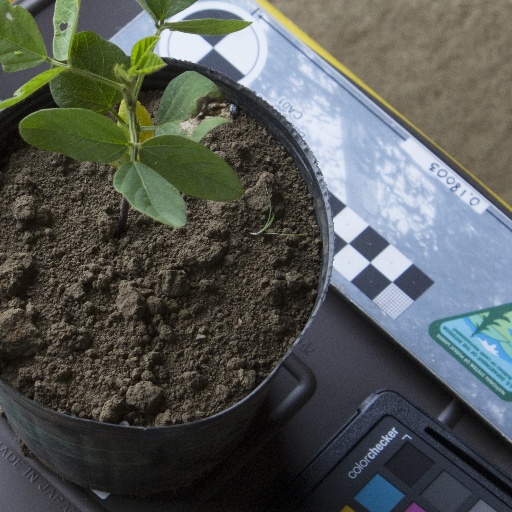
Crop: soybean